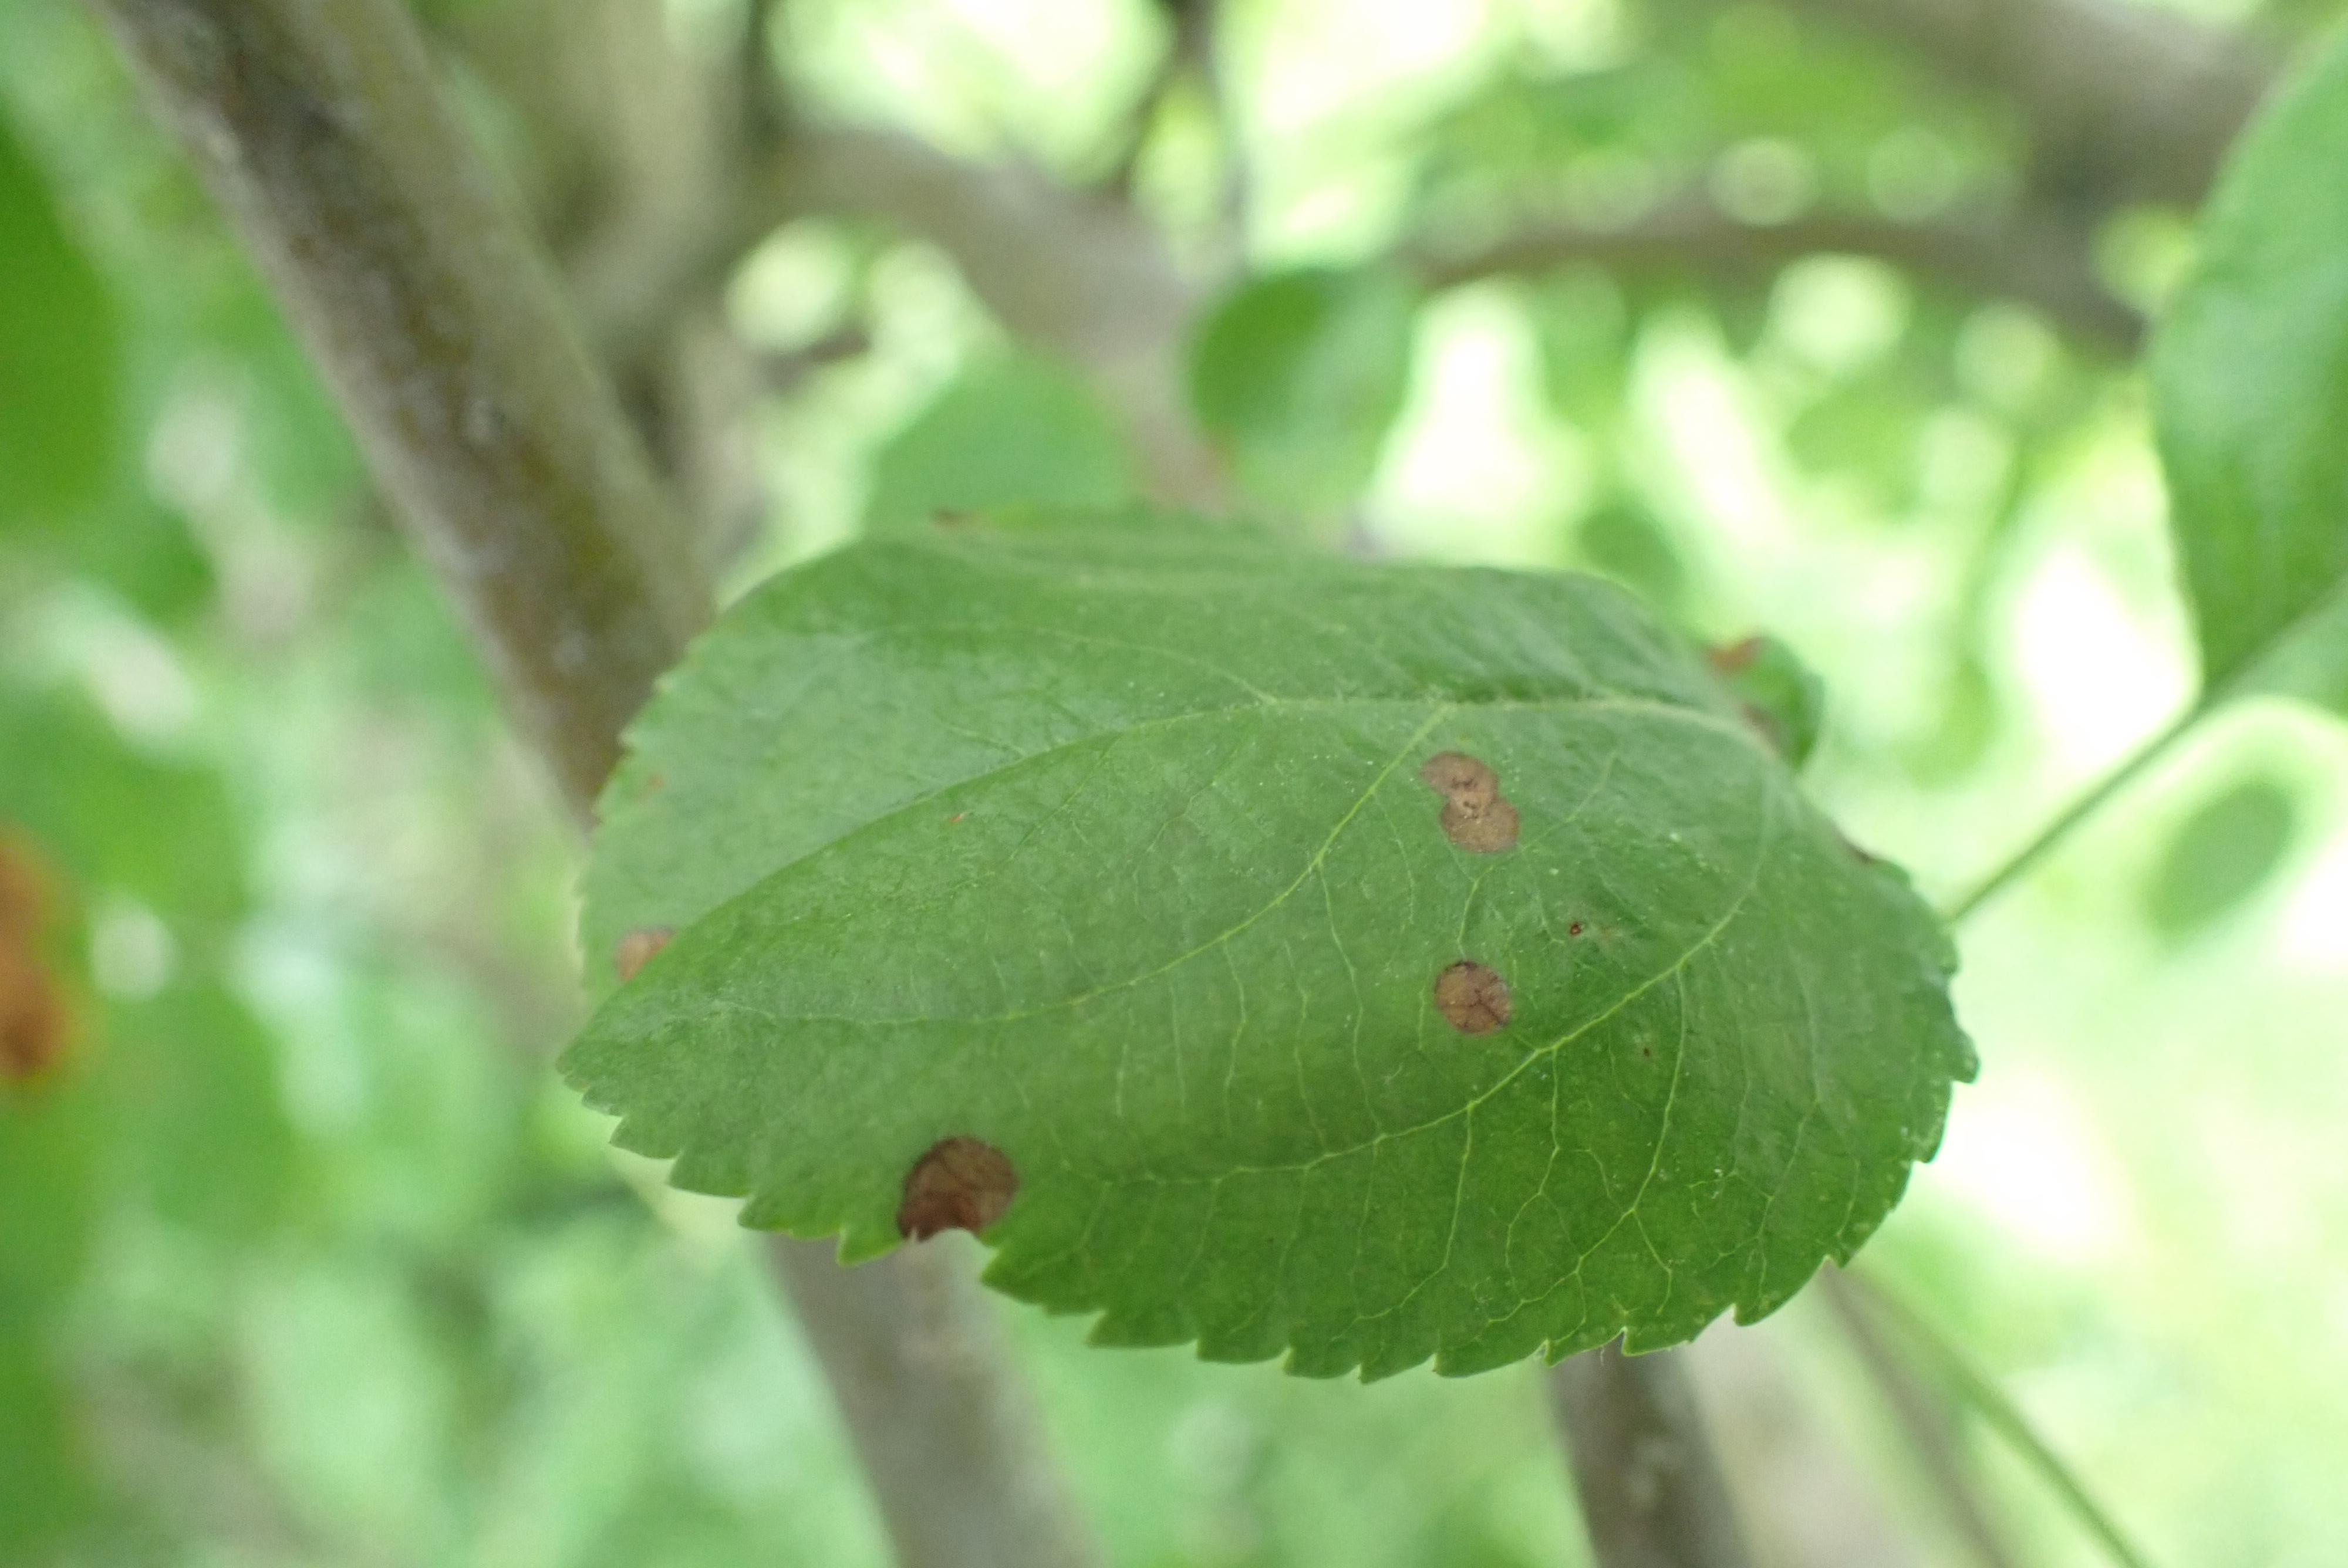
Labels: frog_eye_leaf_spot